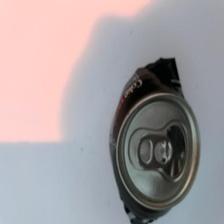
Label: cans